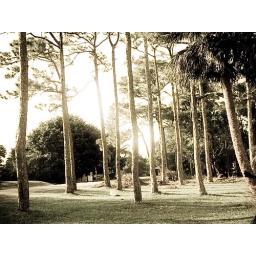
a group of trees (and some palm trees) near the lake